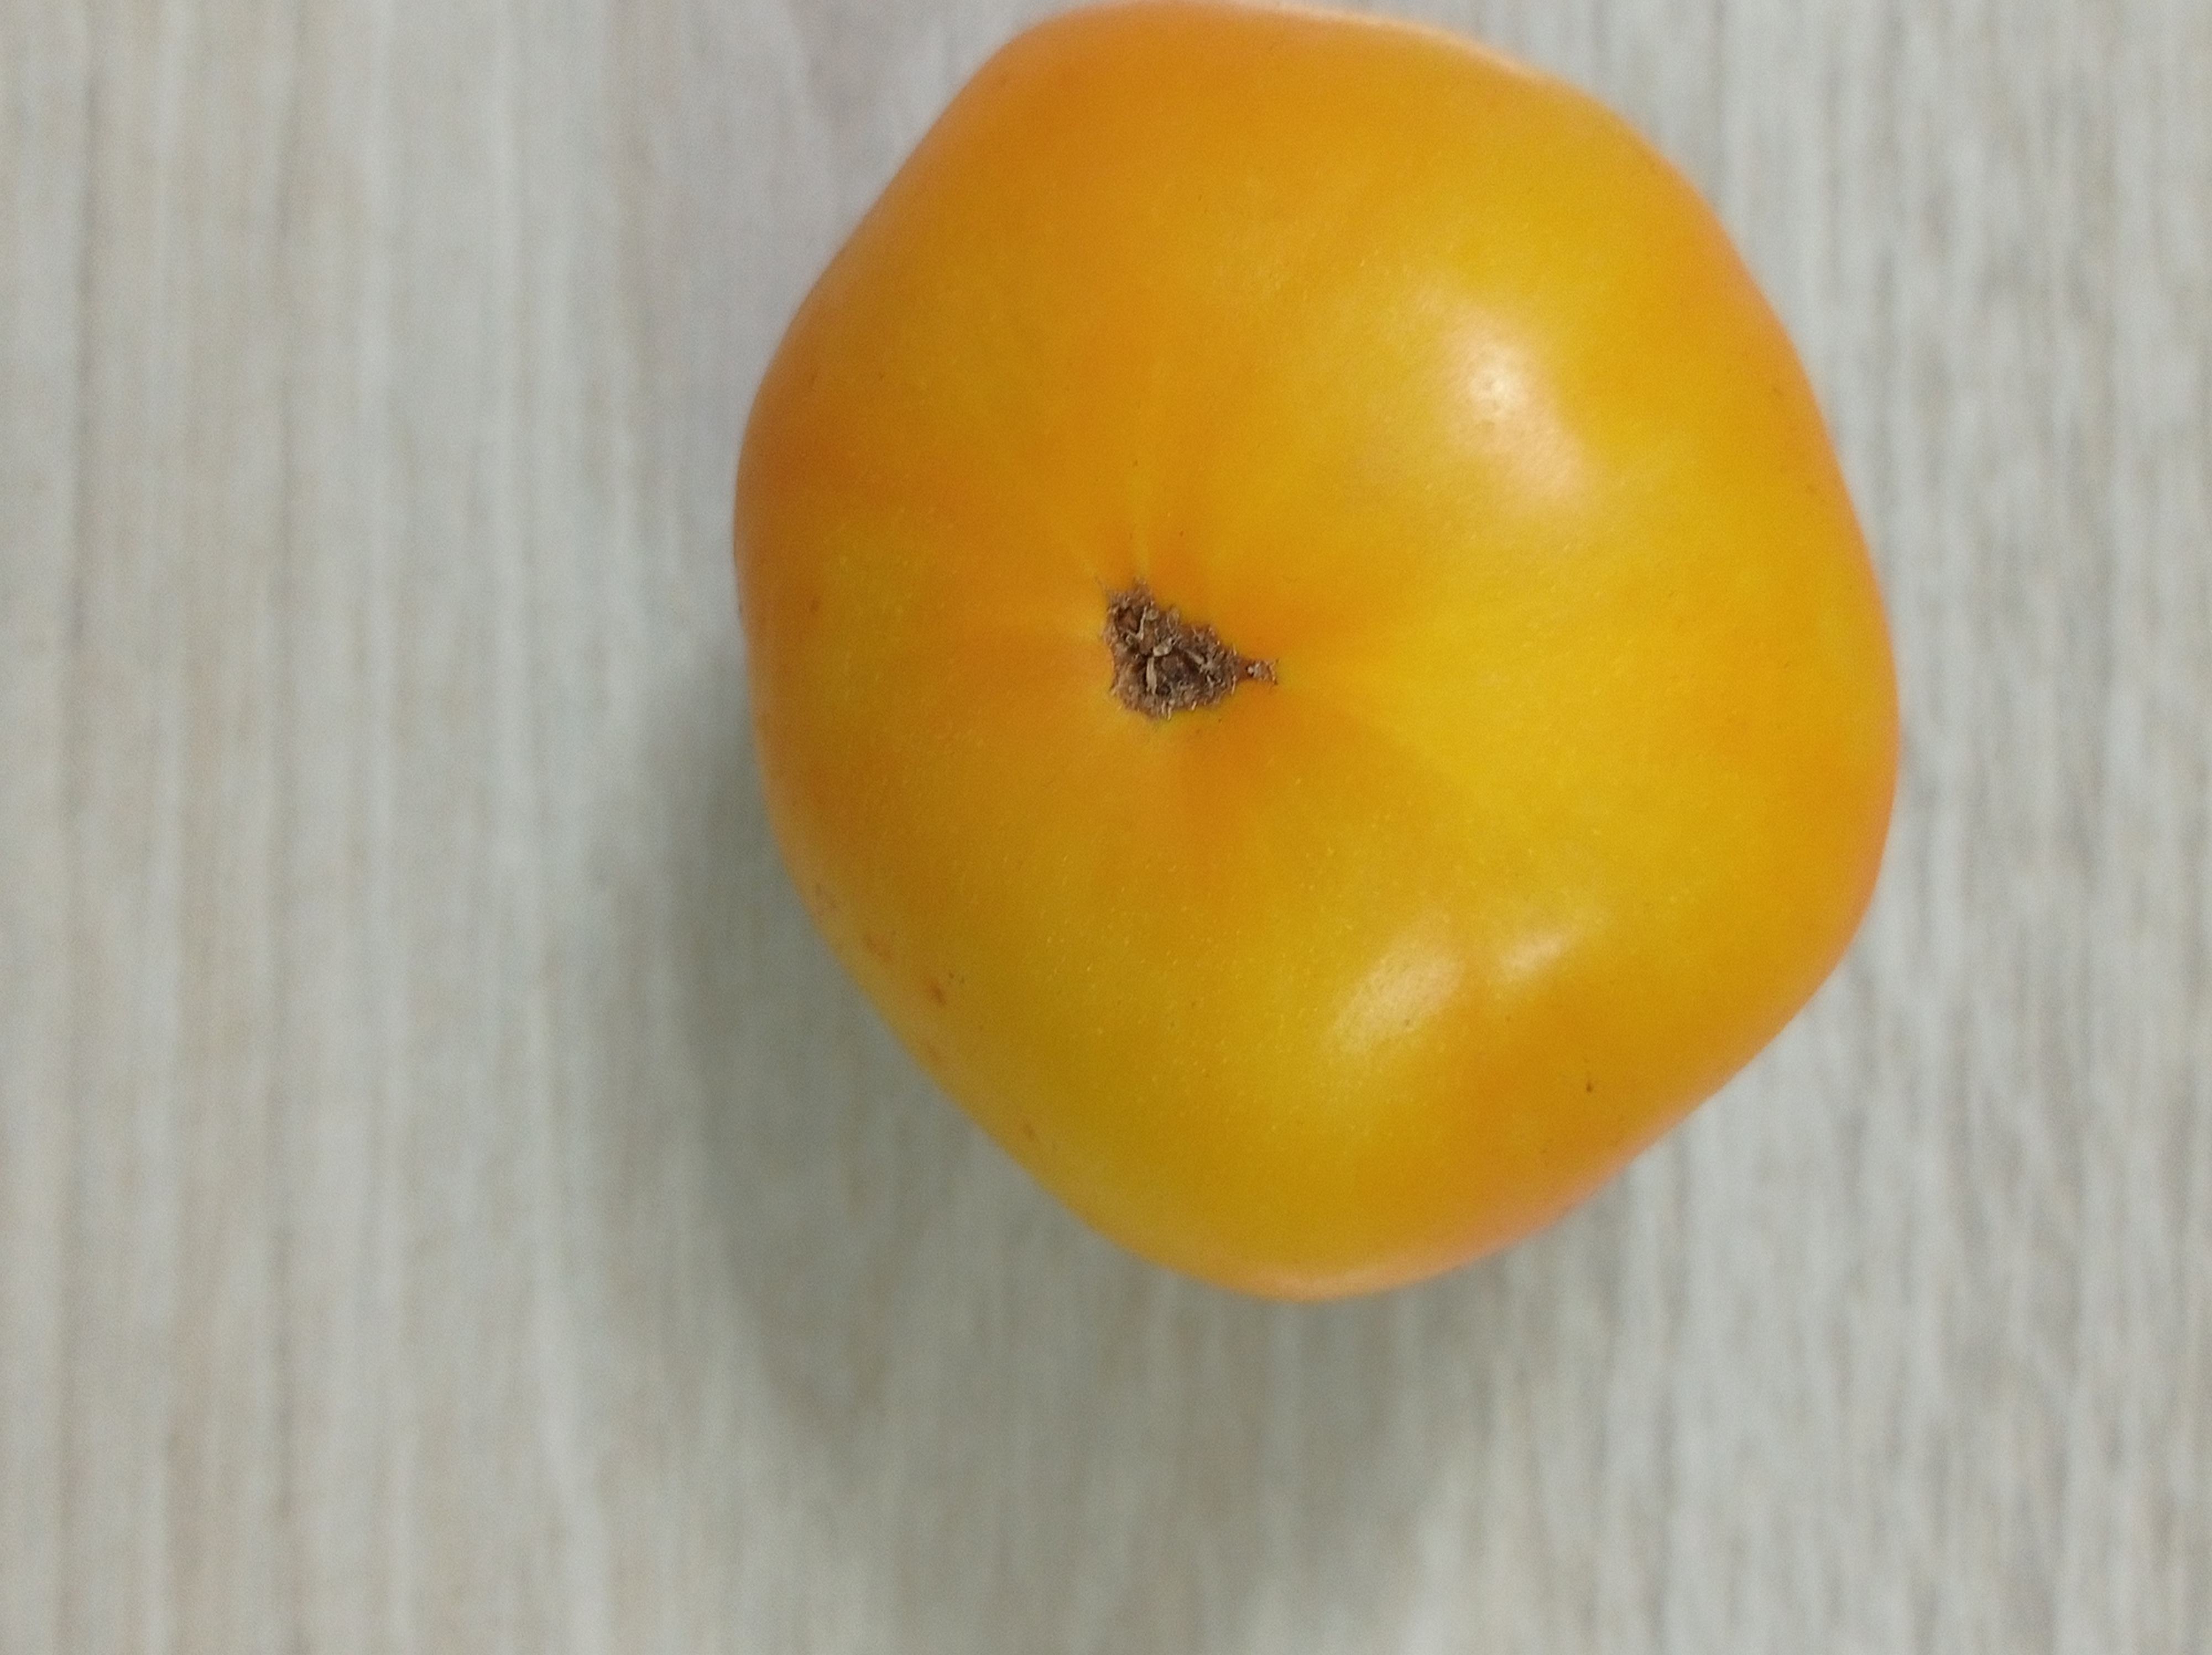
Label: Fresh